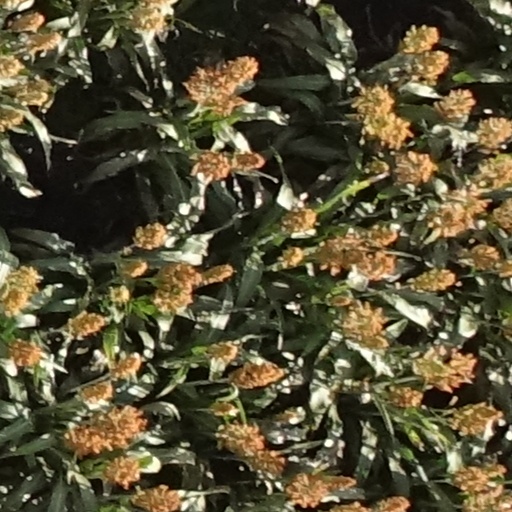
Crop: sorghum